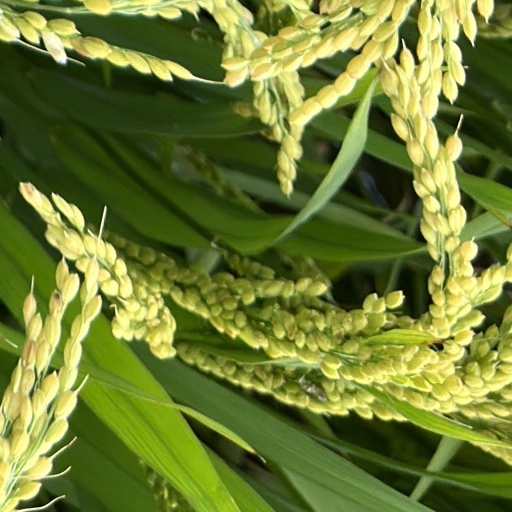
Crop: rice